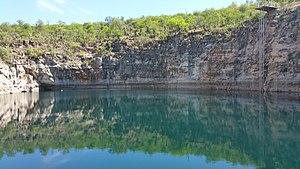
Le lac Guinas est un lac namibien situé à proximité du parc national d'Etosha dans la région d'Oshikoto. C'est le plus grand des deux lacs karstiques de la zone.